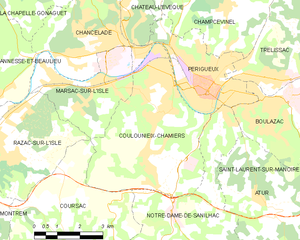
Coulounieix-Chamiers est une commune française située dans le département de la Dordogne, en région Nouvelle-Aquitaine.